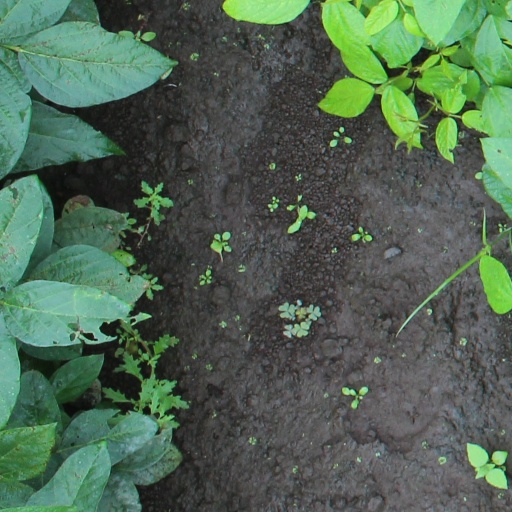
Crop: soybean